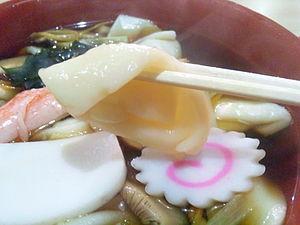
Les udon sont, avec les soba, les pâtes les plus consommées au Japon. Elles sont préparées avec de la farine de blé tendre. Ce sont les pâtes japonaises les plus épaisses : de 2 à 4 mm de largeur. Leur couleur varie de blanc à blanc cassé et leur consistance est molle et élastique. Les udon peuvent se consommer chaudes ou froides, ce qui les rend très appréciables, notamment en période estivale, permettant de lutter contre les étés japonais relativement chauds. Elles sont avec les soba un exemple de pâtes japonaises traditionnelles, par opposition aux rāmen importées de Chine à la fin de la fermeture du pays aux étrangers au début de l'ère Meiji. Les udon sont particulièrement populaires dans la préfecture de Kagawa, où les udon sont généralement un peu plus minces que dans le reste du pays.